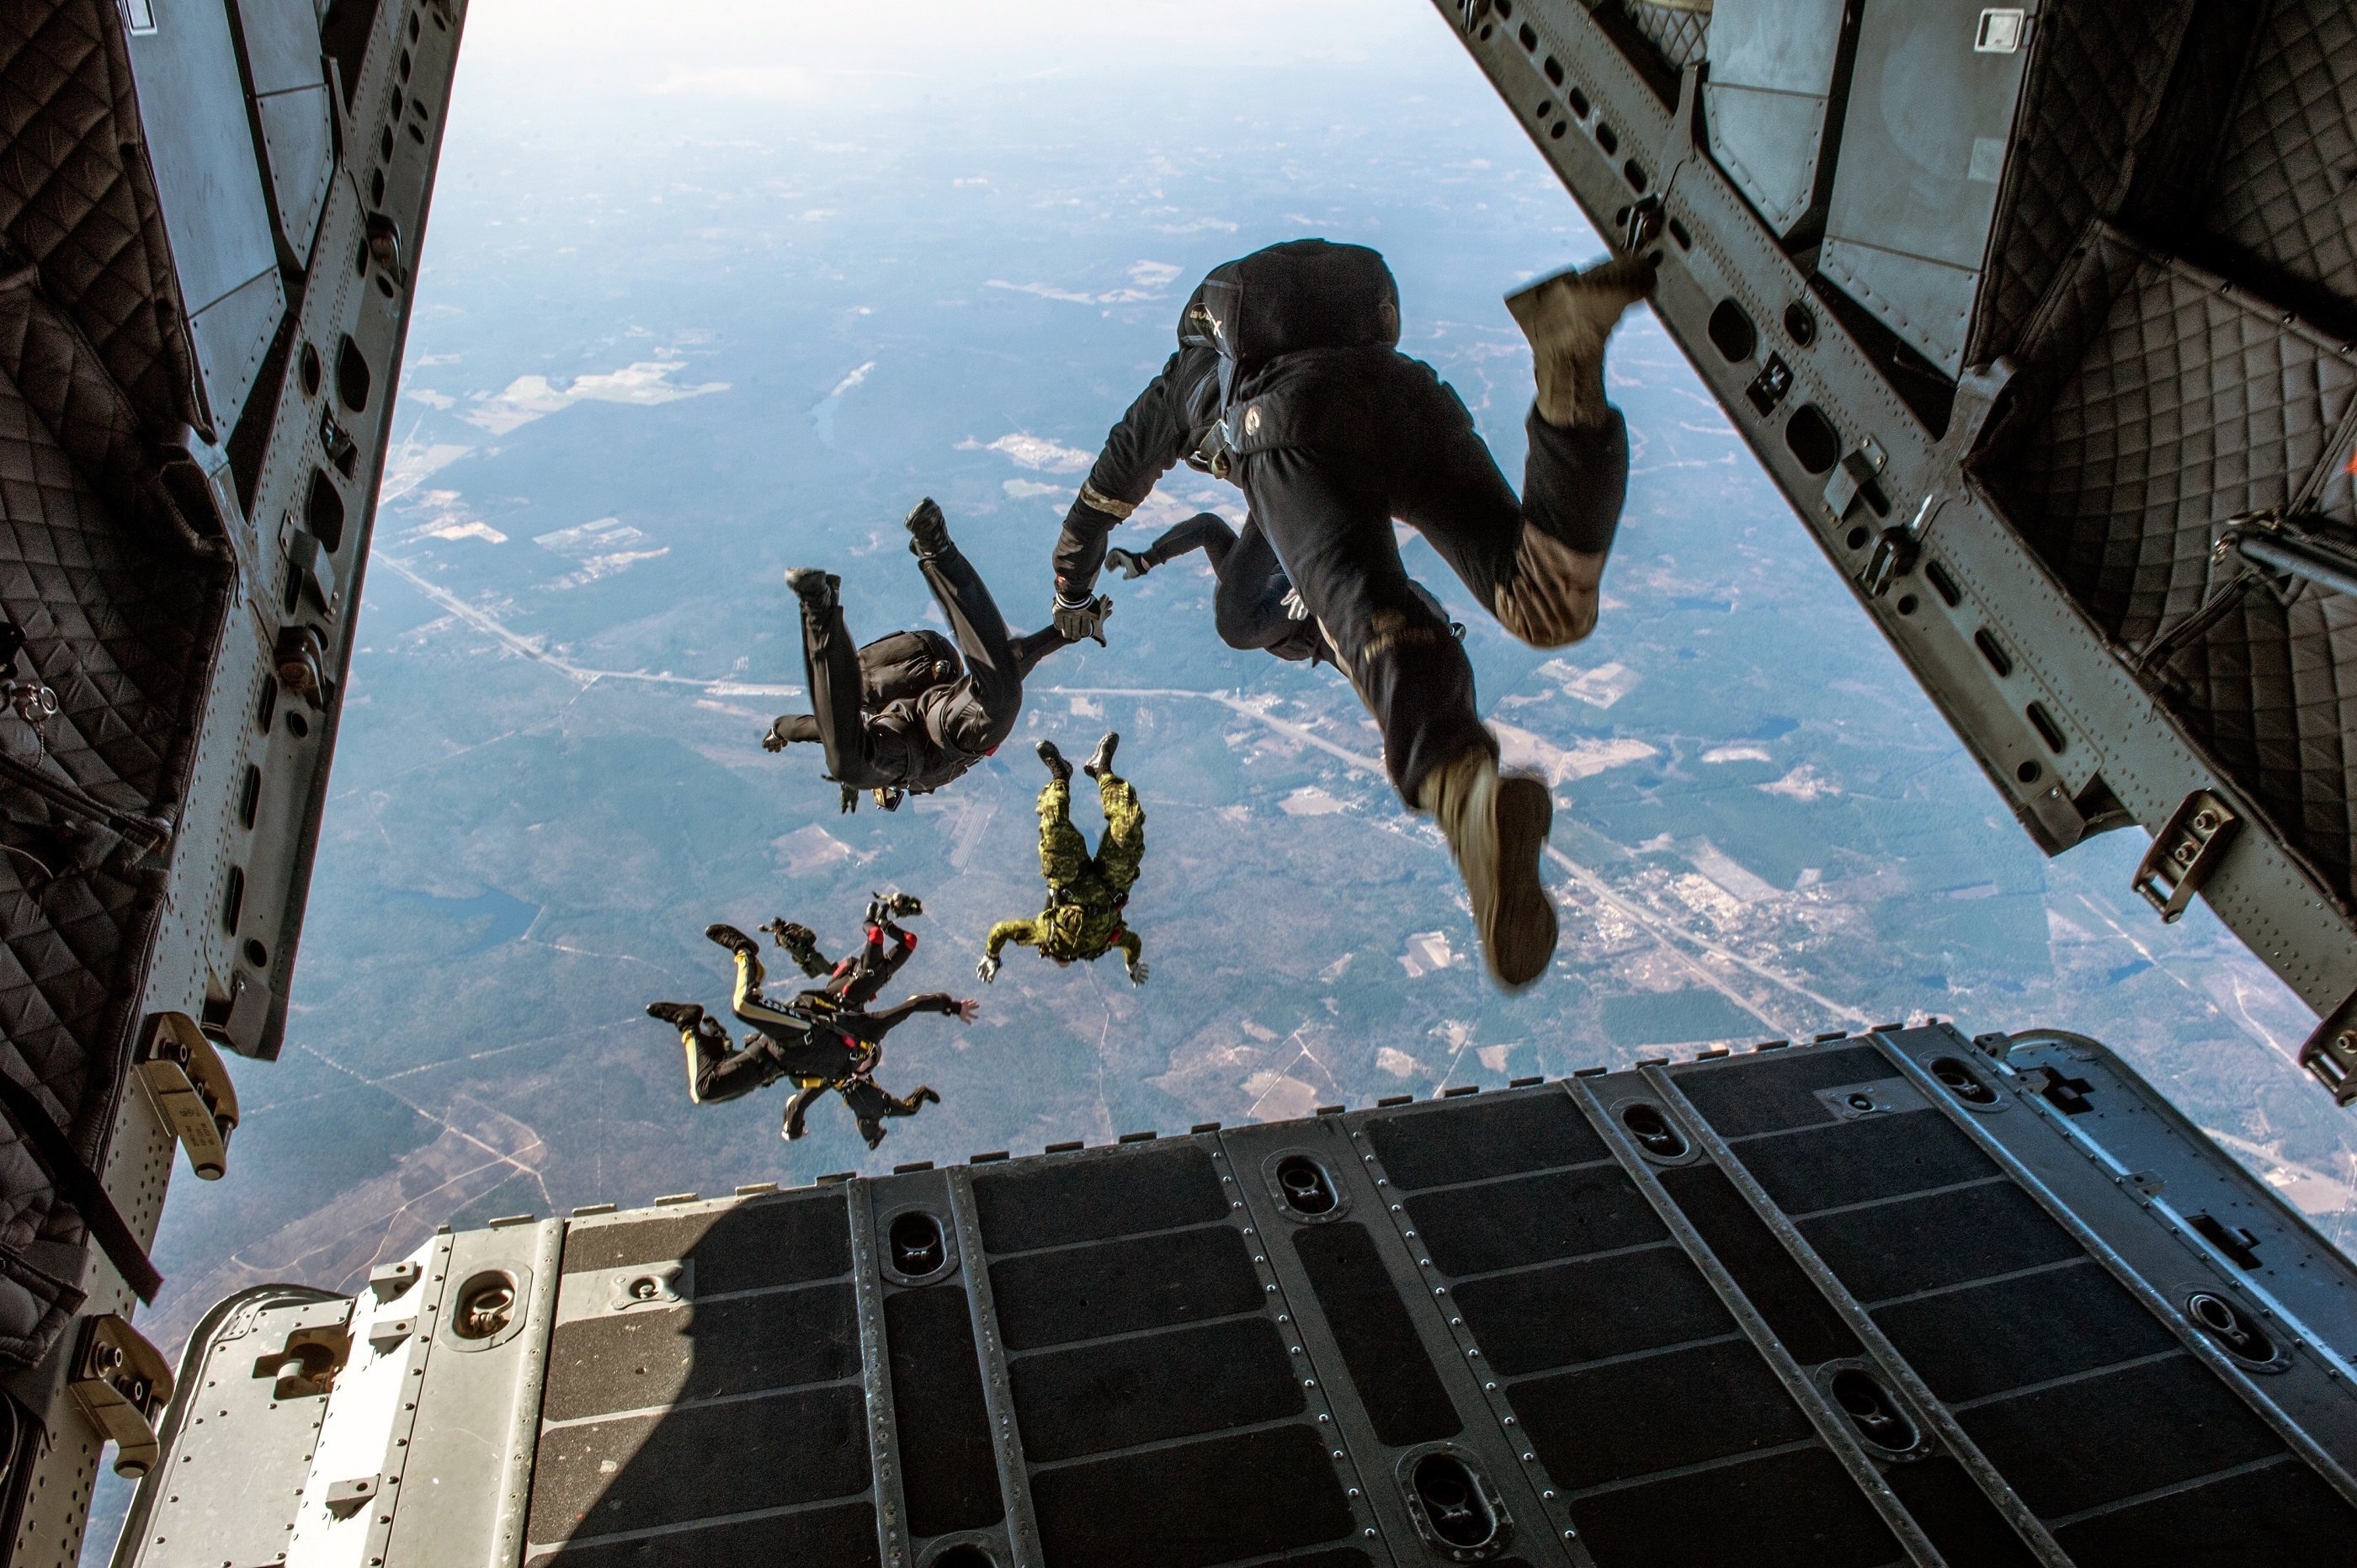
plane, military, jumping, training, blue, extreme sport, parachute, world, skydiving, danger, image, screenshot, parachuting, skydivers, parachutists, para rescuers